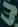
Number: 3